Vera Kholodnaya

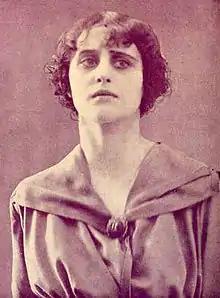
Vera Kholodnaya

In 1908, Vera attended a performance of "Francesca da Rimini", with Vera Komissarzhevskaya in the title role. She was deeply impressed with Komissarzhevskaya's artistry and decided to venture in film acting. She approached Vladimir Gardin, a leading Russian film director, who cast her in a minor role in his grand production of "Anna Karenina".